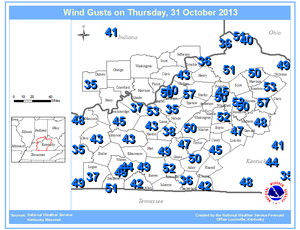
Un mésonet est un réseau de stations météorologiques, généralement automatiques, dont la densité sur le territoire est de l'ordre de quelques kilomètres à quelques dizaines de kilomètres pour permettre l'étude des phénomènes météorologiques à la méso-échelle dont les orages et le régime de brise. Ces stations vont également rapporter leurs observations à une plus grande fréquence que les réseaux classiques d'échelle synoptique car les conditions météorologiques autour de ces phénomènes changent rapidement.